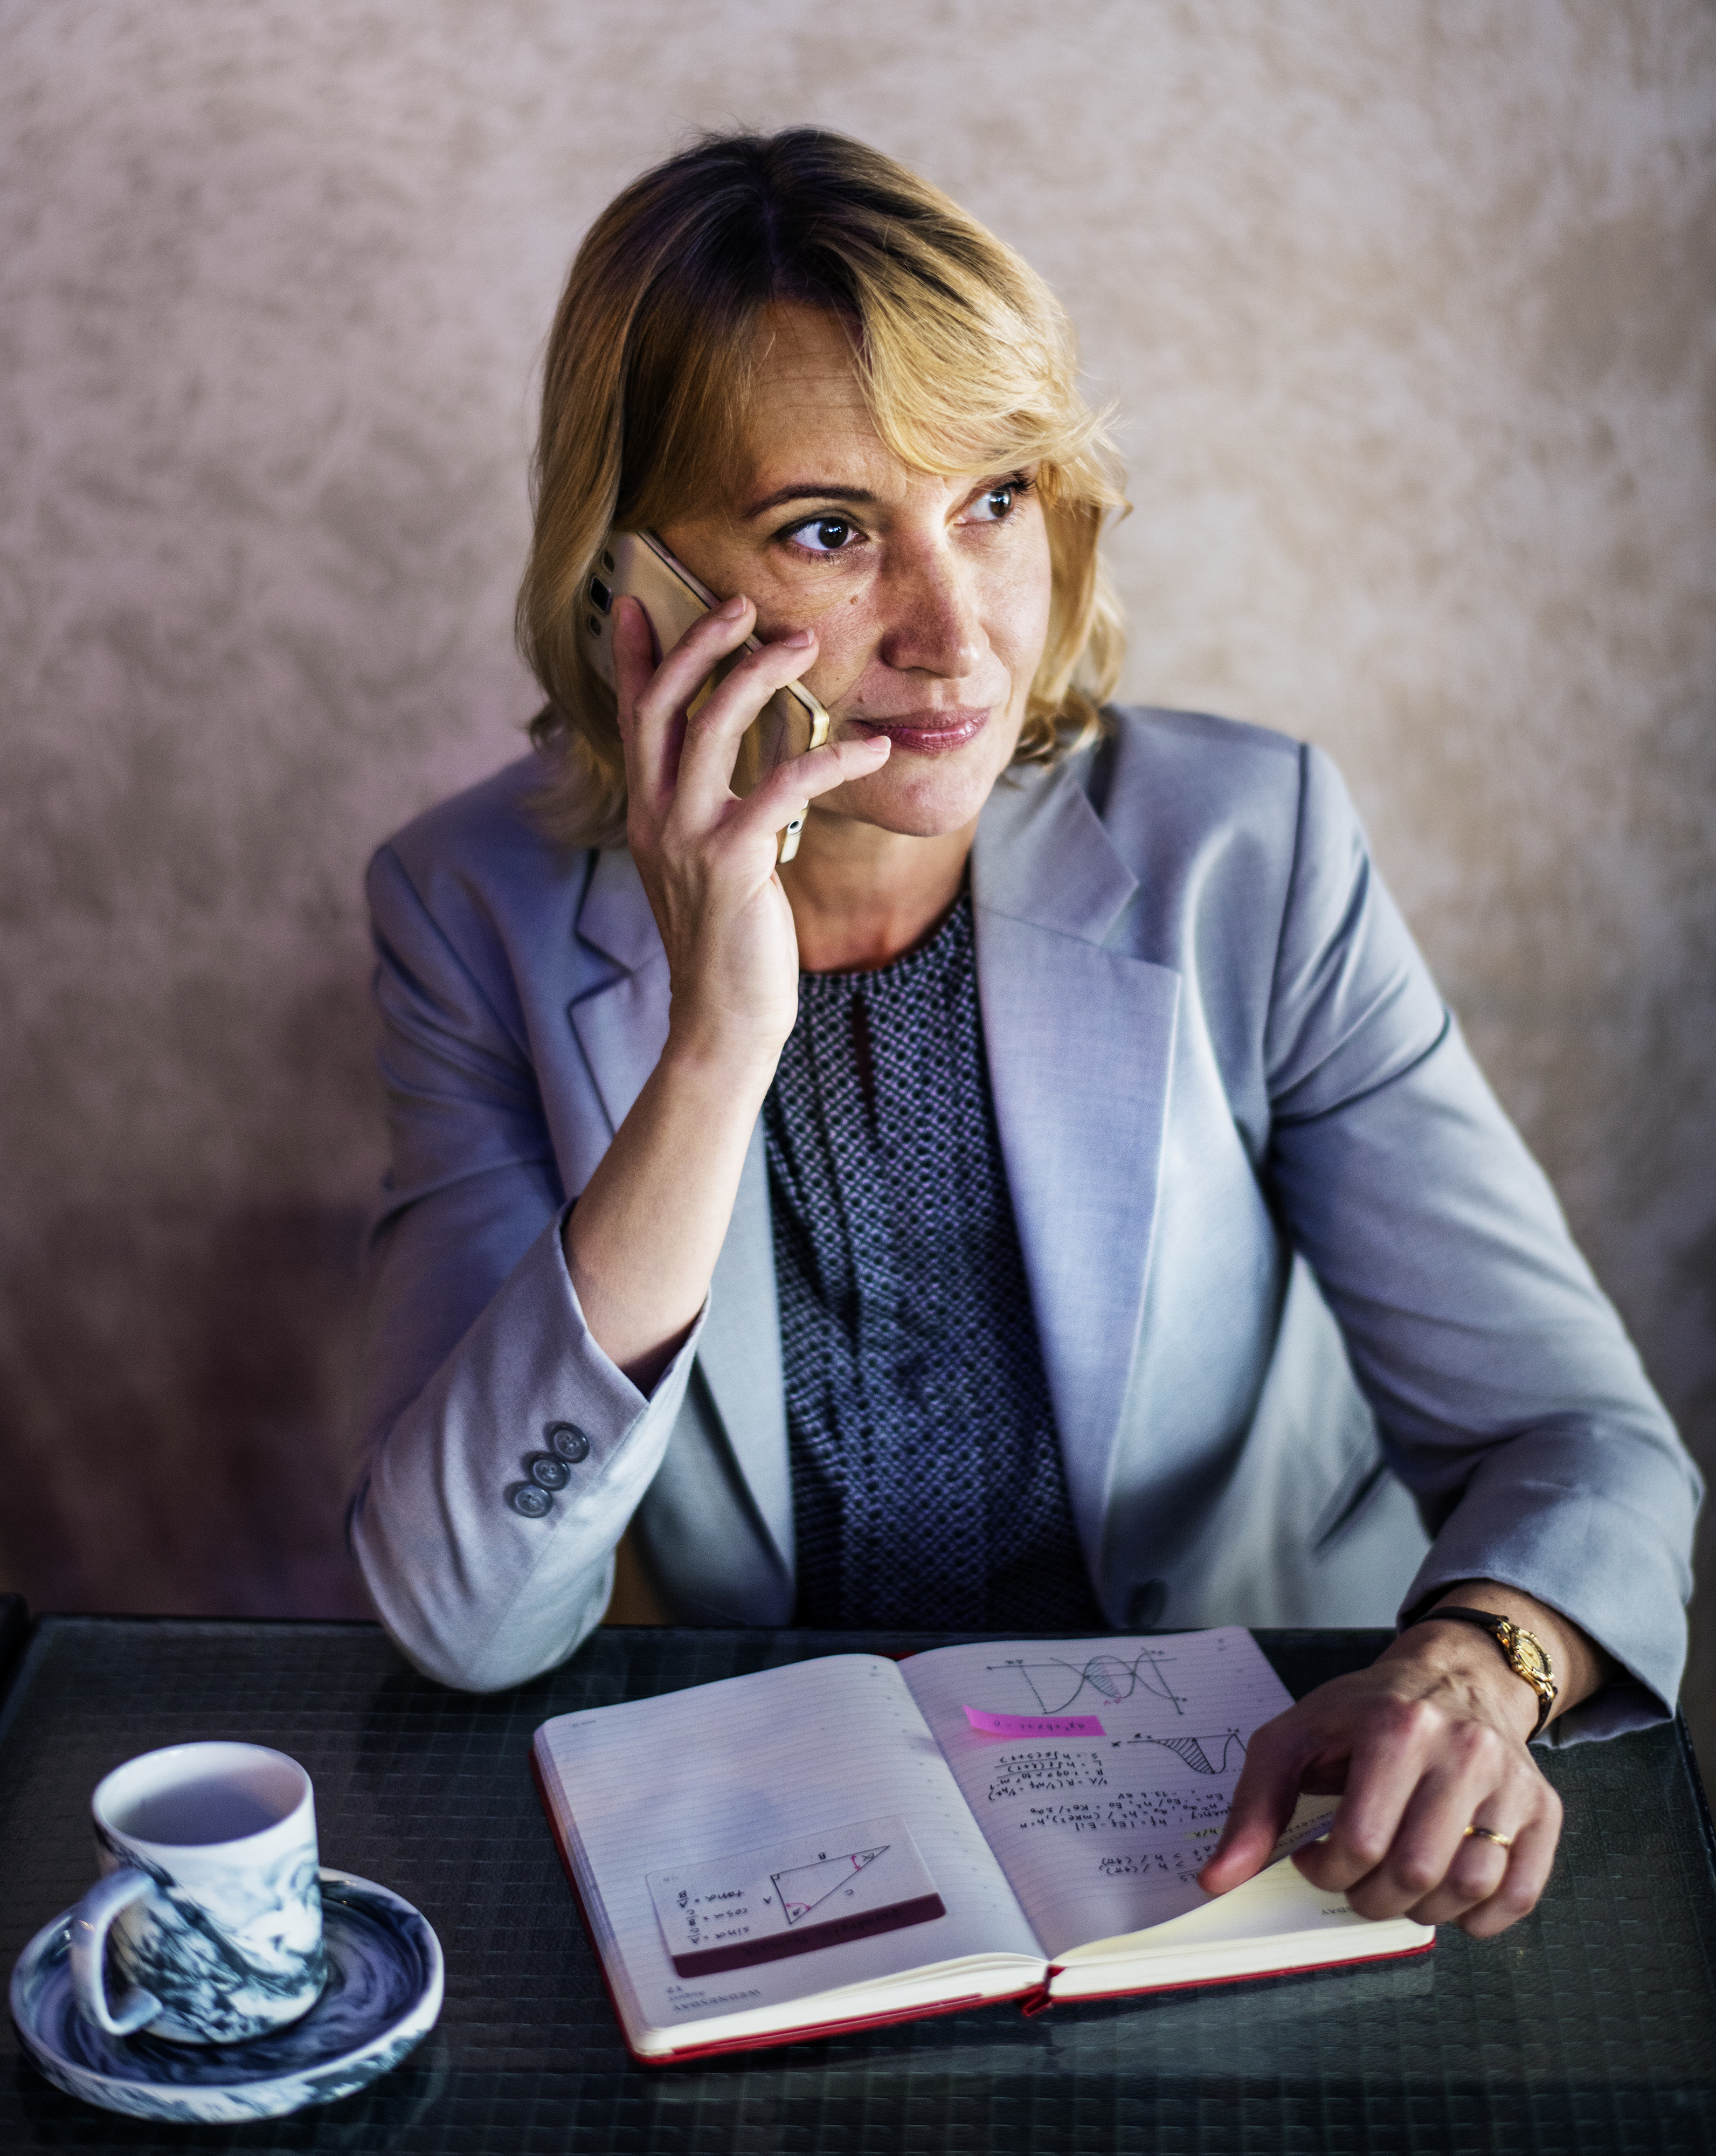
american, beverage, blazer, blond, business, businesswoman, cafe, call, calling, casual, caucasian, ceo, cheerful, coffee, coffee cup, coffee shop, communication, connection, cup, digital device, drink, european, female, formal, mobile phone, mug, notebook, notepad, notes, one the phone, person, professional, project management, smartphone, suit, talking, technology, western, woman, businessperson, human behavior, girl, white collar worker, portrait